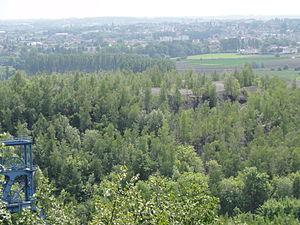
Terril n° 174 dit Sabatier Sud, Fosse Sabatier de la Compagnie des mines d'Anzin, Raismes, Nord, Nord-Pas-de-Calais, France.
Dans le bassin minier du Nord-Pas-de-Calais, 339 terrils sont recensés. En 1969, les Houillères leur ont attribué un numéro individuel, pour les référencer, et les exploiter. Ils sont numérotés d'ouest en est, du nᵒ 1 au 202. Une liste complémentaire a été créée dans les années 1970. Les sites y sont numérotés de 203 à 260, sans logique spécifique, chaque numéro ayant été attribué en fonction des sites susceptibles d'être exploités. Certains sites étant composés de plusieurs terrils annexes ou satellites, une lettre suit le numéro.
La fosse Sabatier ou Maurice Sabatier de la Compagnie des mines d'Anzin est un ancien charbonnage du Bassin minier du Nord-Pas-de-Calais, situé à Raismes. Les puits nᵒˢ 1 et 2 sont commencés en juillet 1910, la fosse commence à extraire en 1913, mais elle est détruite durant la Première Guerre mondiale. Reconstruite similaire à la fosse Agache, elle recommence à extraire le 16 octobre 1920 et devient rapidement très productive, malgré les nombreuses venues d'eau qui entravent la bonne marche des travaux. Celle du 25 mai 1925 arrête l'extraction dans la plupart des chantiers. Des vastes cités sont bâties à proximité de la fosse, ainsi qu'une église, un presbytère, un cimetière, et des écoles. Les terrils nᵒˢ 174, 175 et 175A sont édifiés à proximité de la fosse.